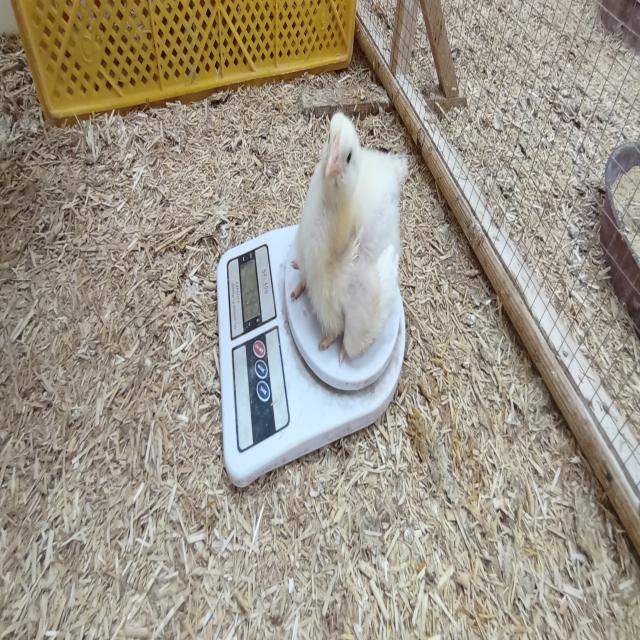
Weight: 393 g